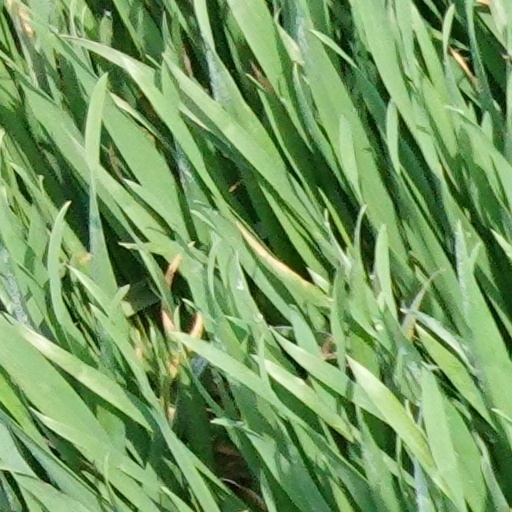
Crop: wheat